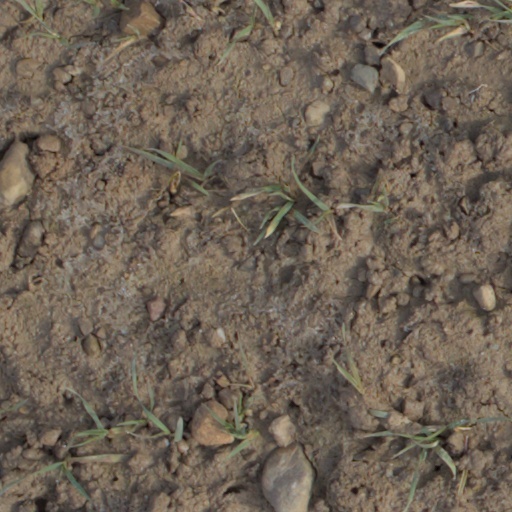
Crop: wheat